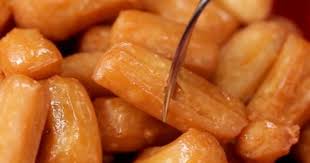
Label: tulumba_dessert